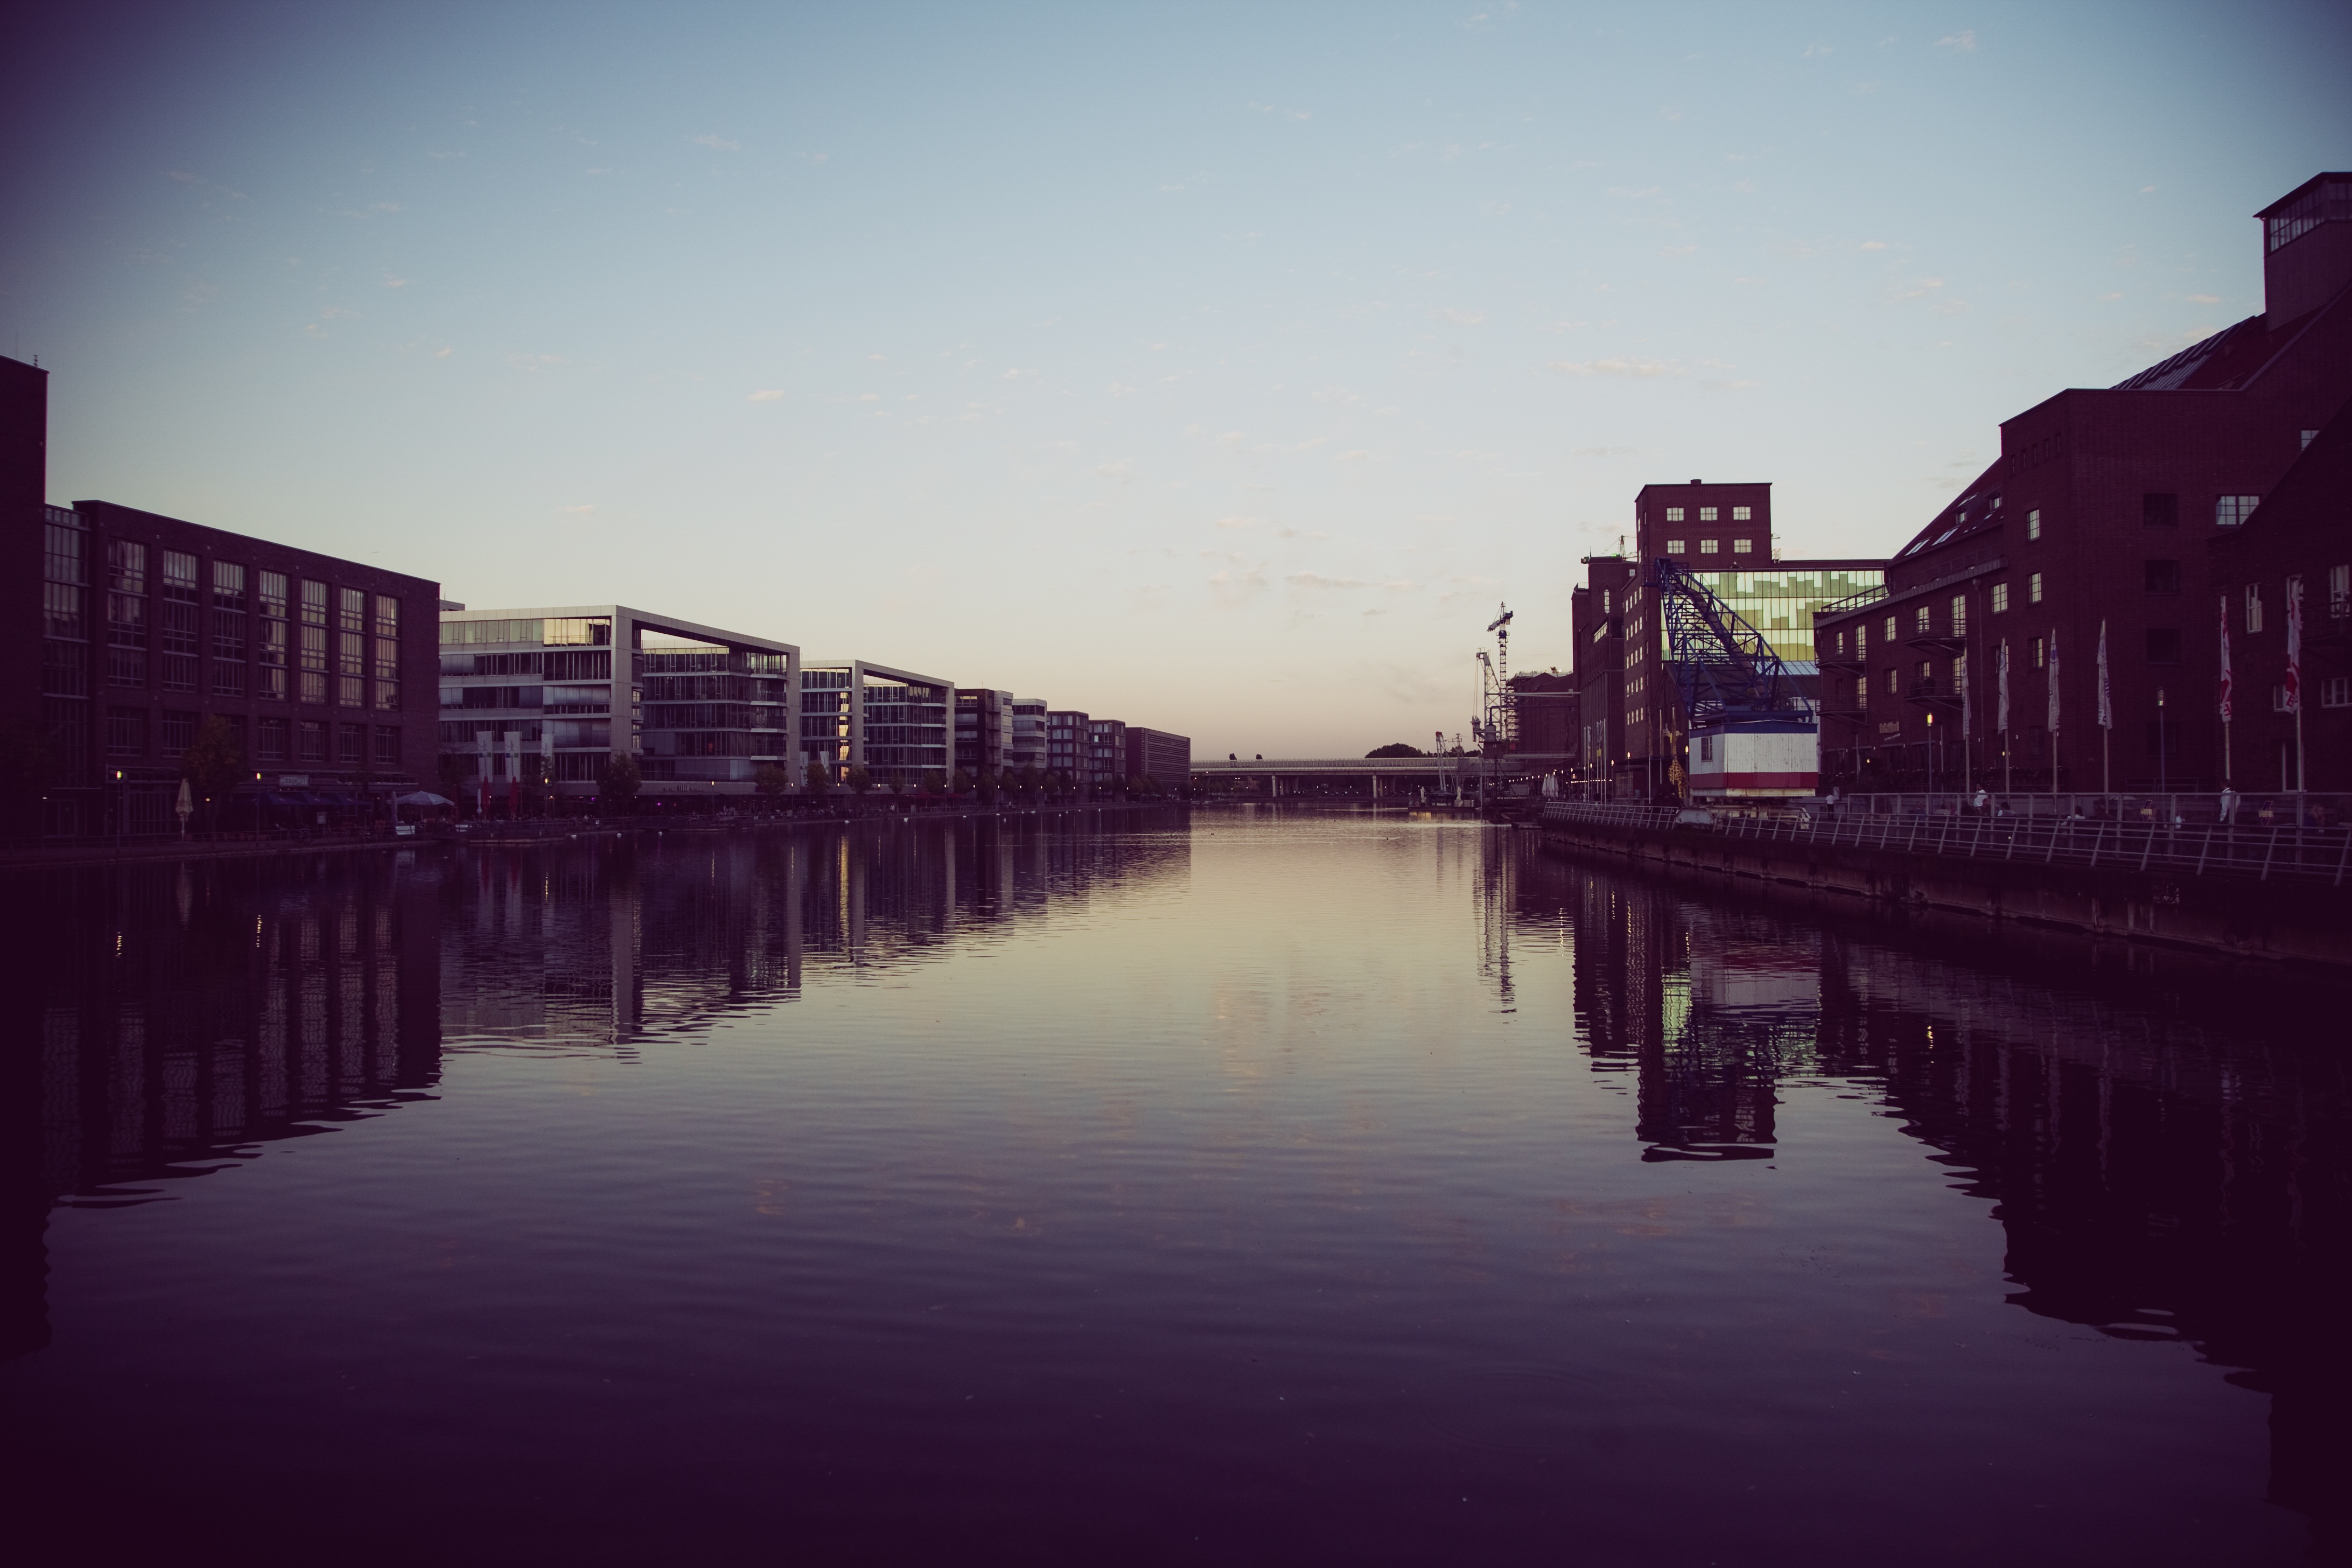
architecture, sunrise, sunset, bridge, morning, building, dawn, city, pier, river, canal, cityscape, dusk, evening, reflection, chimney, factory, port, waterway, outlook, duisburg, ruhr area, north rhine westphalia, conversion, atmospheric phenomenon